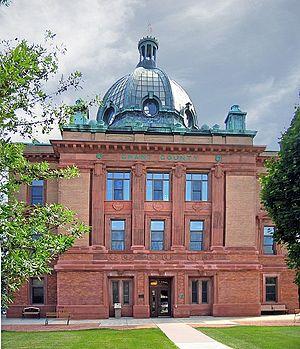
La ville de Lancaster est le siège du comté de Grant, dans le Wisconsin, aux États-Unis. Sa population s’élevait à 3 868 habitants lors du recensement de 2010.